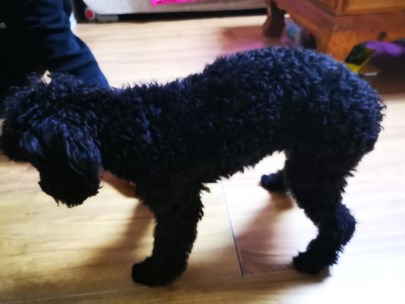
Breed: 7449-n000128-teddy